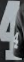
Number: 4